Anarchism in Switzerland

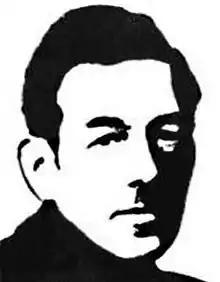
Clovis-Abel Pignat, founder of the bilingual anarcho-syndicalist newspaper "Le Falot"

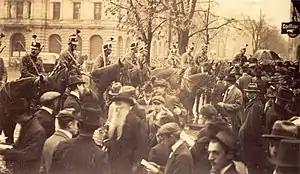
Confrontations between striking workers and soldiers during the 1918 Swiss general strike

On October 9, 1918, an explosives store with material of German origin discovered in the Seebach embankment near Zürich, which previously had been attributed to sabotage preparations by the German Consulate, was traced back to a fictitious anarchist group by the right-wing district attorney Otto Heusser and increased fear of revolution among the bourgeoisie. These fears of revolution led to the Federal Council deploying a military occupation of Zürich in November 1918, claiming that due to the economic and political instability the troops were needed to maintain order. The city's labor unions accused the government of attempting to establish a military dictatorship and the OAK called for a peaceful one-day strike in Swiss cities, in a move which Zürich's local labor leaders considered overly cautious. During a planned celebration of the first anniversary of the October Revolution, and following news of the German Revolution successfully overthrowing the monarchy, the military violently dispersed protesting crowds in Zürich. The OAK responded to these altercations by proclaiming a general strike and calling for nine demands, including the institution of proportional representation, women's suffrage, the 48-hour week and the reorganization of the military into a "people's army". But the government responded by rejecting the demands and mobilizing the Army. The general strike was therefore initiated on November 12, with its greatest participation coming from the industrial areas of German-speaking Switzerland. Clovis-Abel Pignat, on the first page of "Le Falot" of December 1, analyzed the situation and proposed to adopt a program in case of victory of the Revolution in Valais. He was himself persuaded by the imminence of change: "From the train where the events are going to the countries around us, it is to be expected that its implementation will be soon. There are currents that it is unnecessary to bring back, and despite the fierce obstructionism by the owning and governing classes, the popular will will eventually triumph. For all conscious men, there is not a minute to spare. Groups must train everywhere to undertake extensive propaganda among the people. The day of salvation is approaching. Let's go ready!" However, the Federal Assembly passed several measures to break the strike, giving the OAK an ultimatum to call it off, which they complied with. In Basel and Zürich, many workers initially refused to believe that the strike had been called off, with some radical union leaders such as Ernst Nobs even ignoring the decision entirely. But eventually the moderate leaders prevailed and work largely resumed as normal. By the end of the strike, some workers had already been killed by soldiers, while many of the union leaders were trialed and convicted for their involvement. With the defeat of the strike, debates on the organization of political training and election participation came back in the columns of "Le Falot". By November 12, 1919, the newspaper had ceased publication entirely, ending its first editorial era.